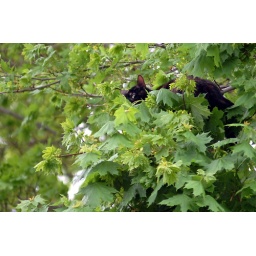
NOR- cat in tree 2